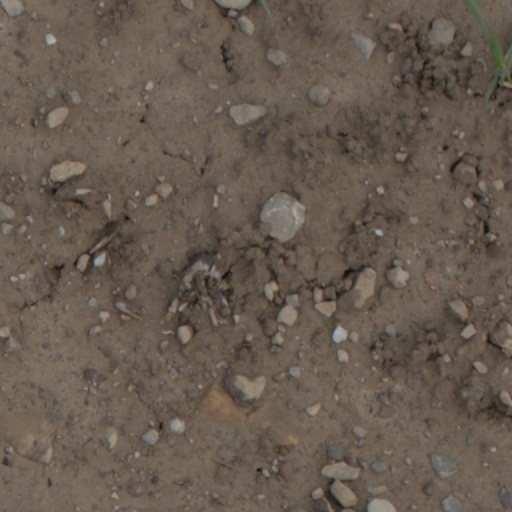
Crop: wheat